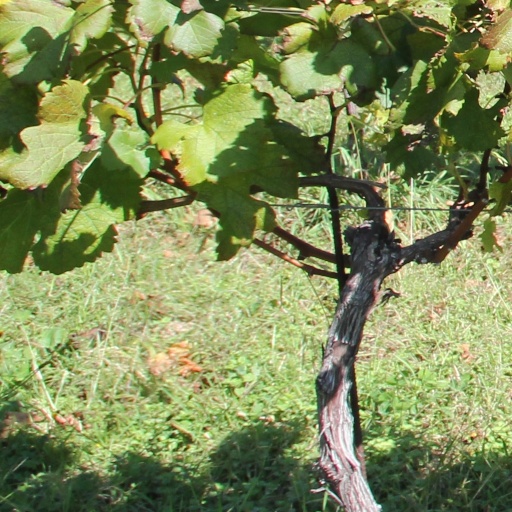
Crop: grape